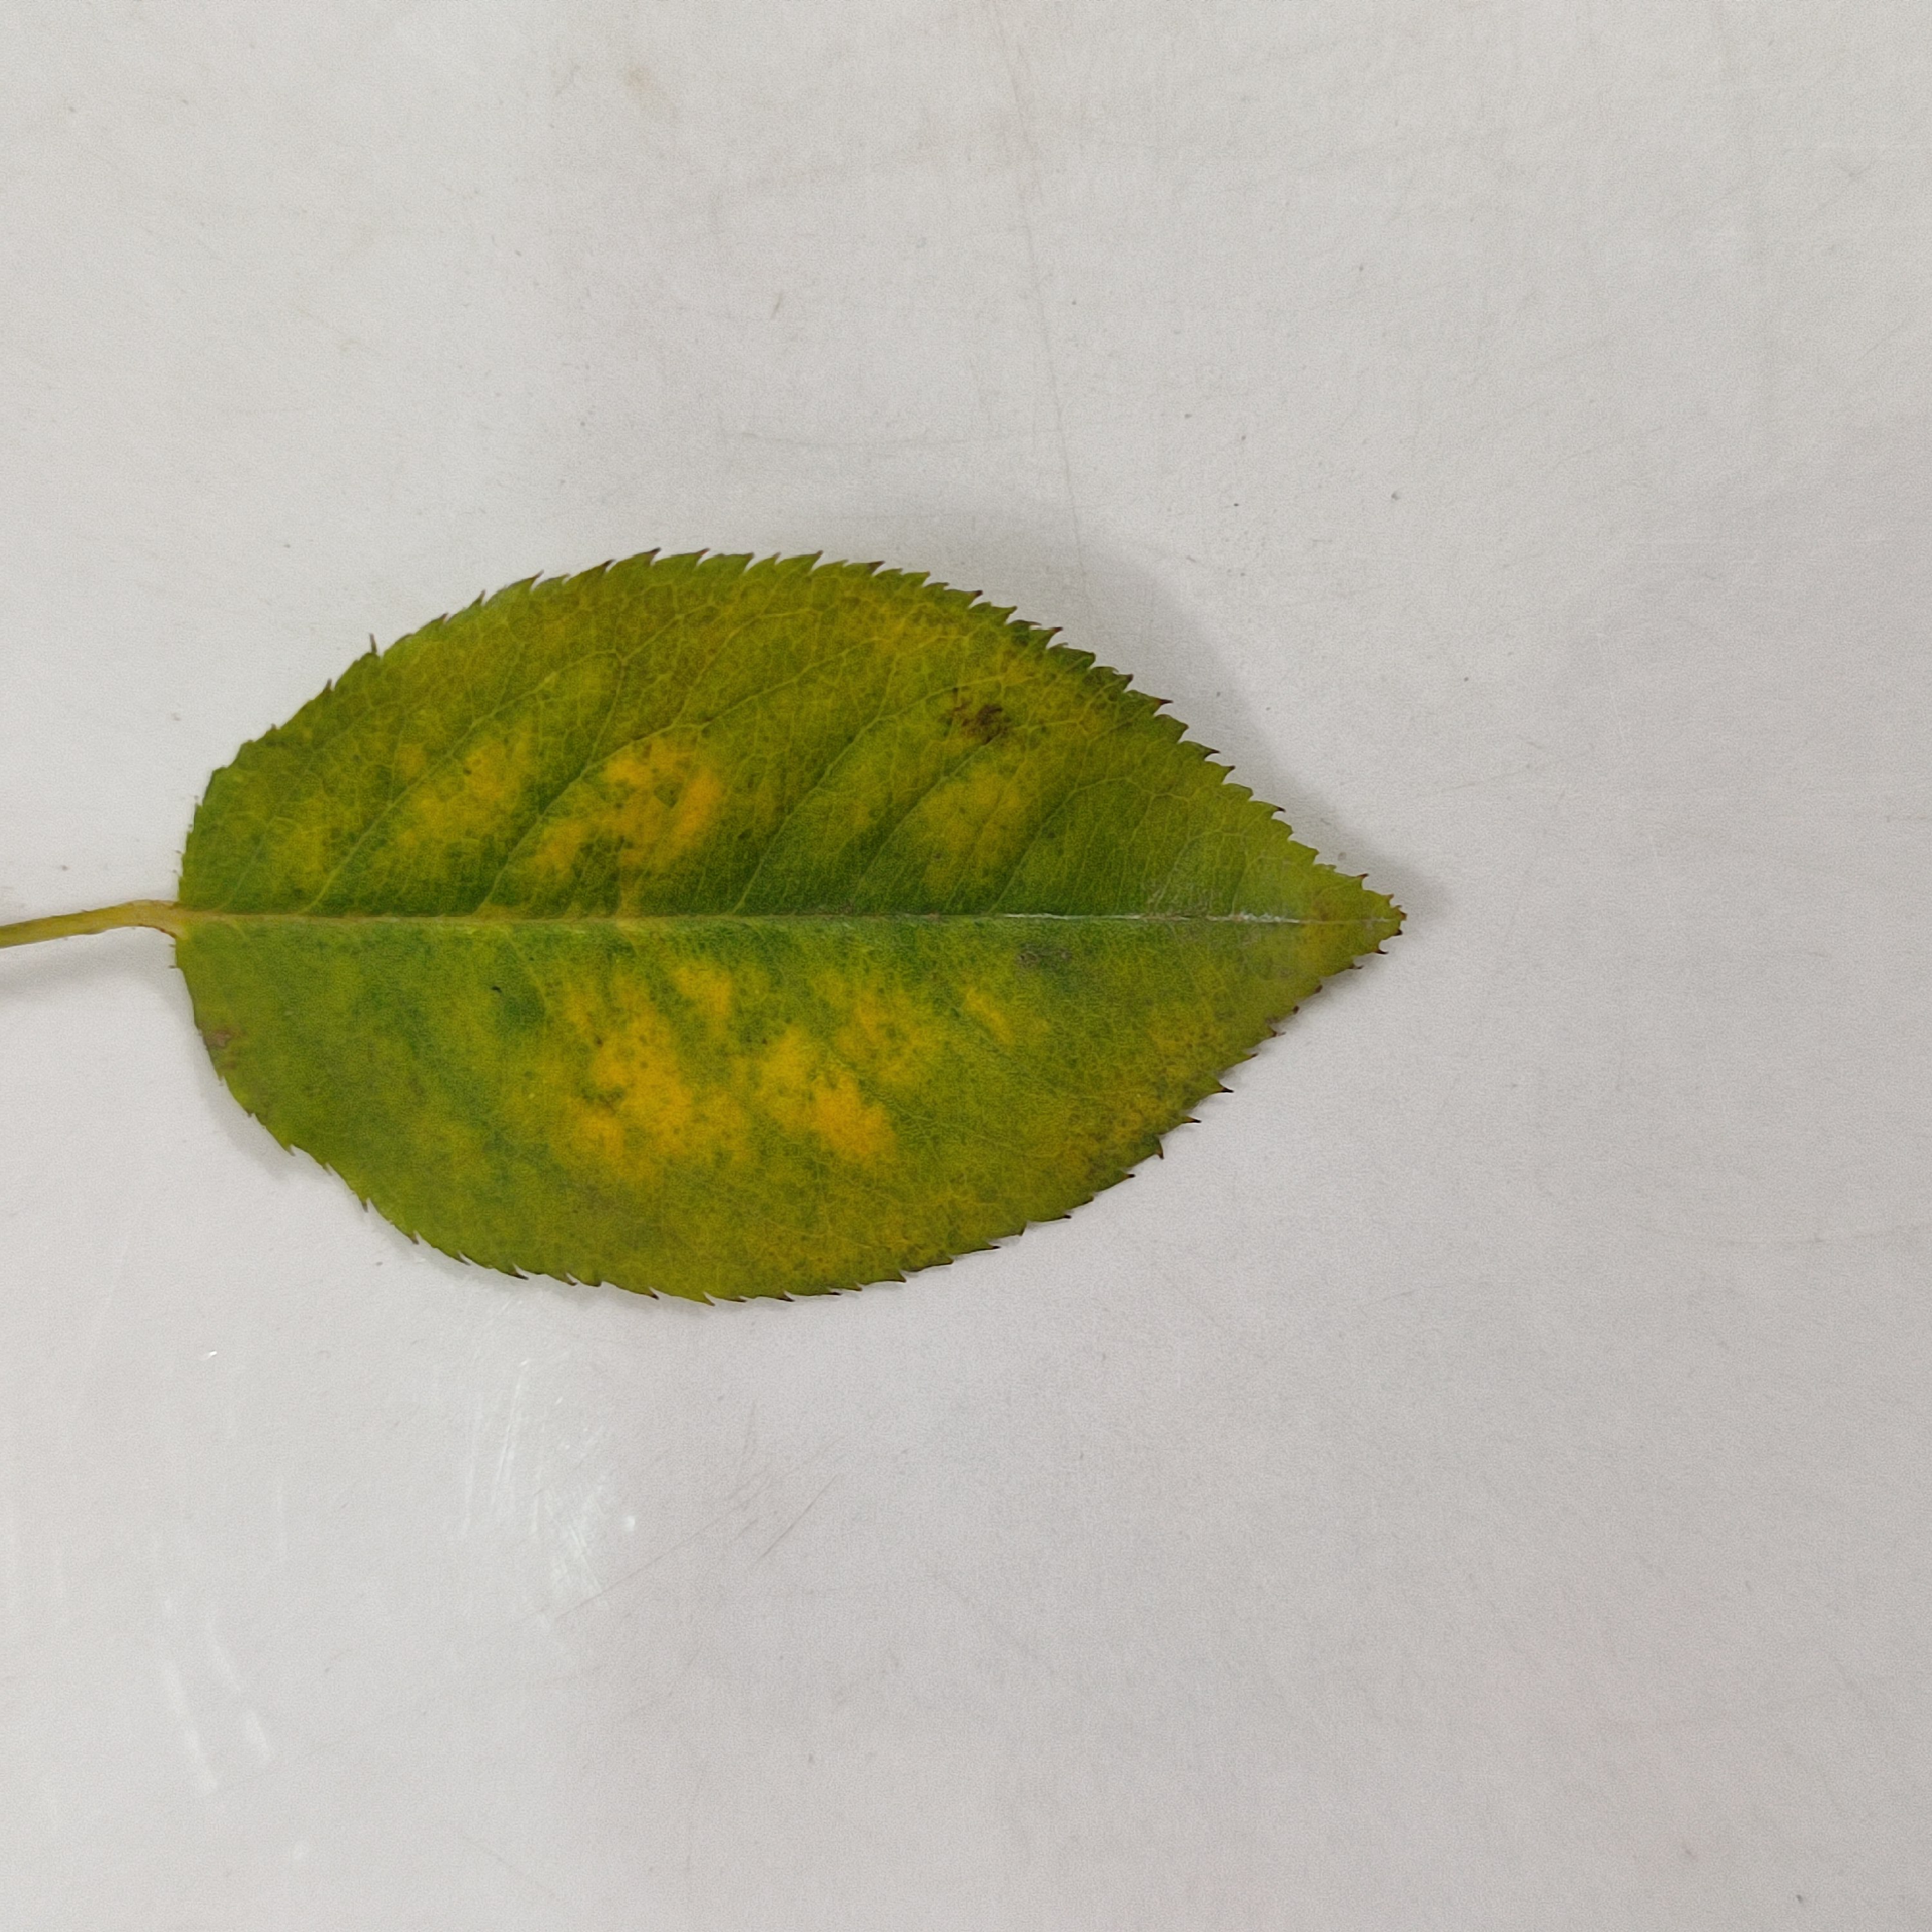
Label: Yellow Mosaic Virus